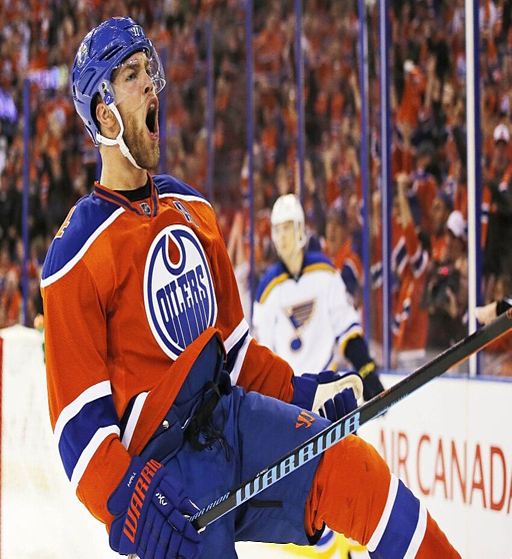
ice hockey left winger celebrates a third period goal against sports team .